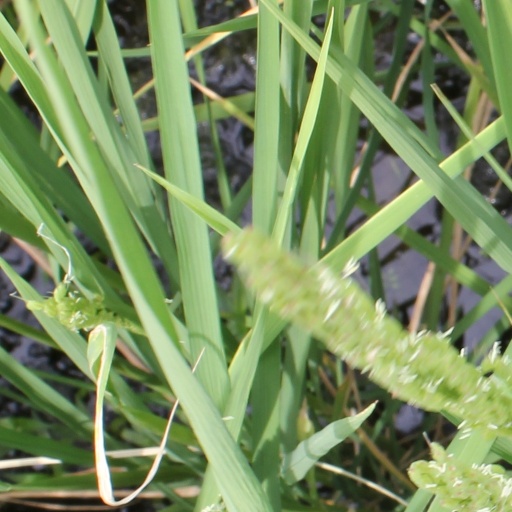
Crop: rice